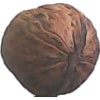
Label: walnut